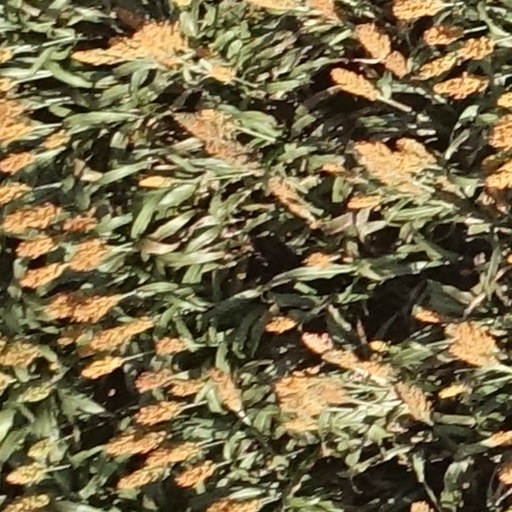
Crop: sorghum